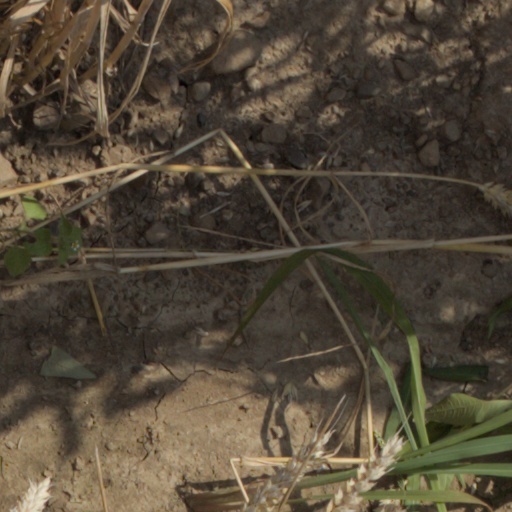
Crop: wheat